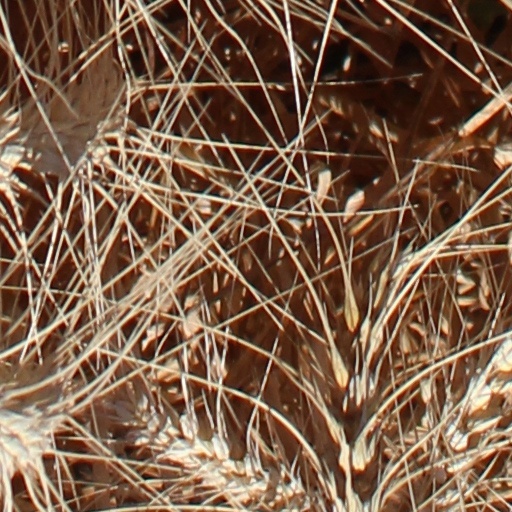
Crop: wheat